Sutter's Mill

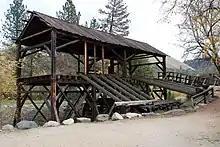
Replica (1968–2014)

The site of the mill is part of the Marshall Gold Discovery State Historic Park, registered as California Historical Landmark number 530.